Germanische Leitstelle

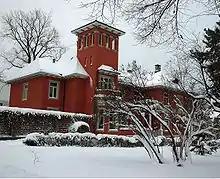
Drammensveien 99 in Oslo, the villa containing the offices of "Germanische Leitstelle" in Norway as well as Ahnenerbe's Norwegian mission 1941-43

During World War II, Germanische Leitstelle was a department of the SS-Hauptamt under the command of Obergruppenführer Gottlob Berger. It oversaw the recruitment and propaganda offices for the Waffen SS in Oslo, Copenhagen, Brussels and The Hague.